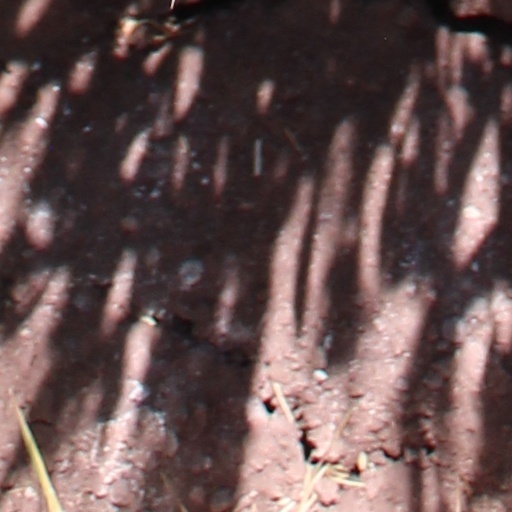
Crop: wheat